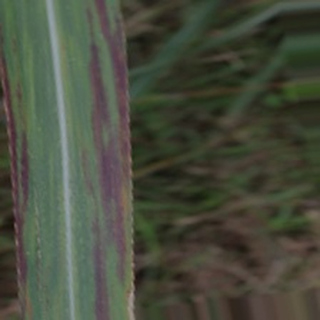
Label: sugarcane_bacterial_blight